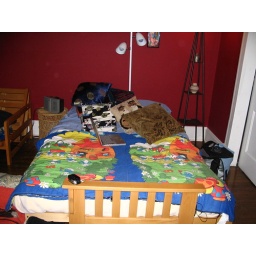
This was the bed I slept on at Shauna's house in Atlanta for the PCA conference.